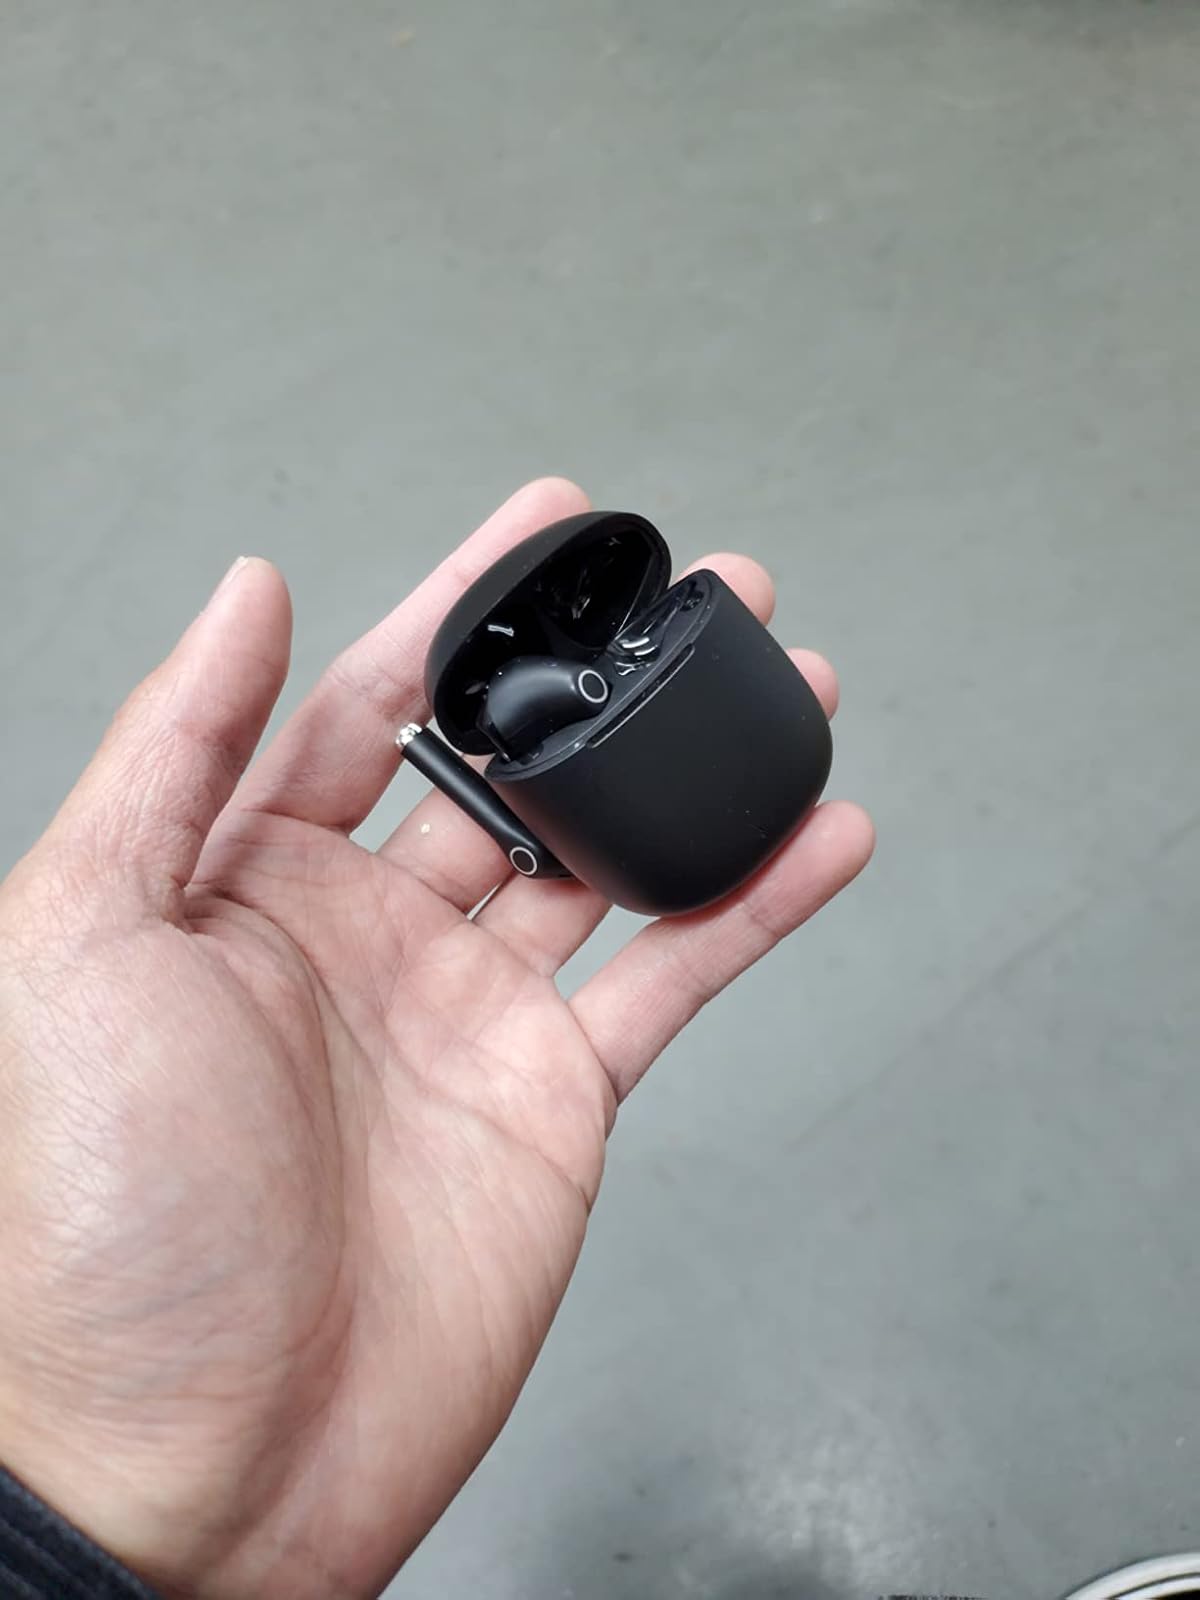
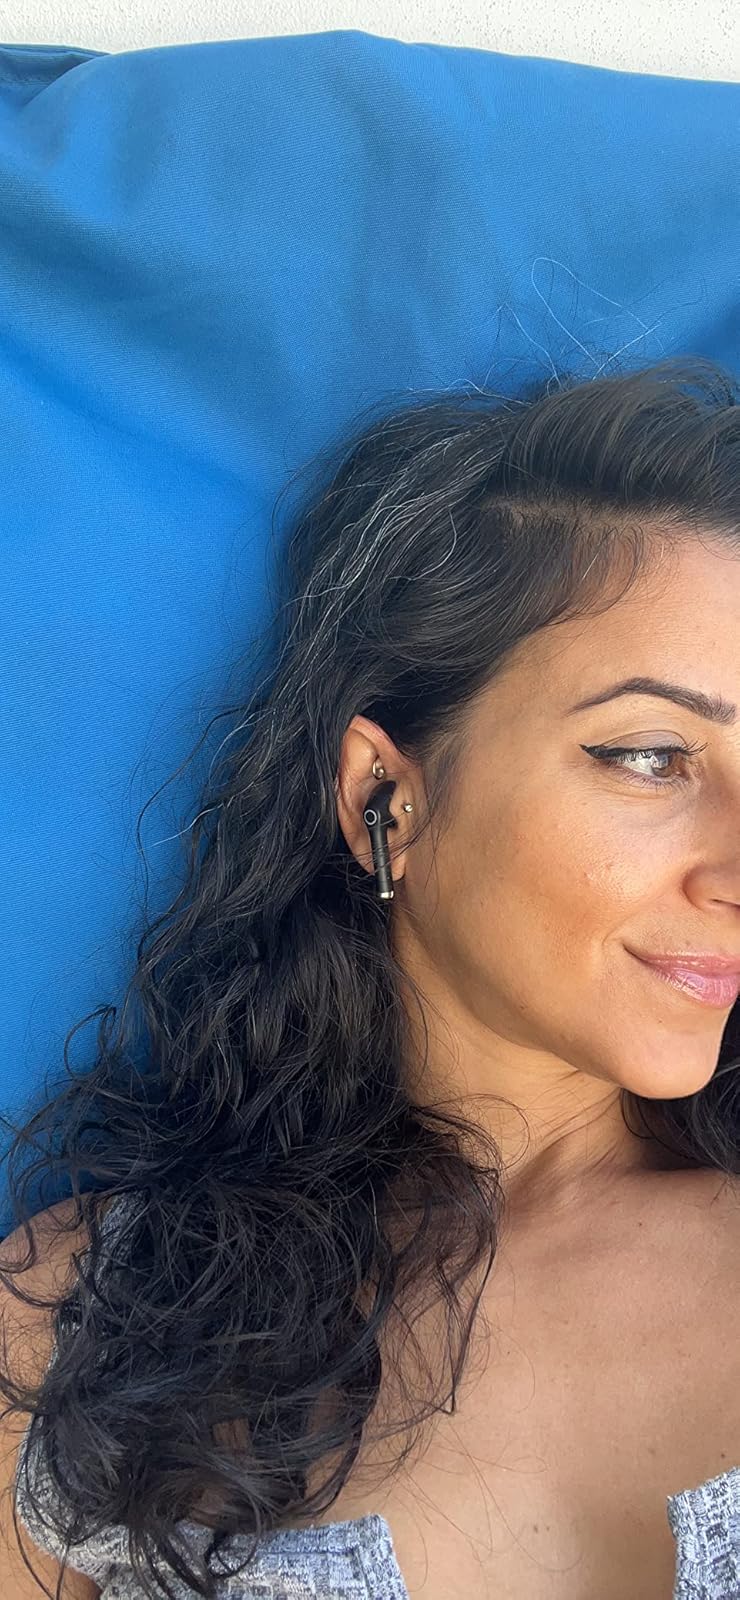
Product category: earbuds
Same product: yes